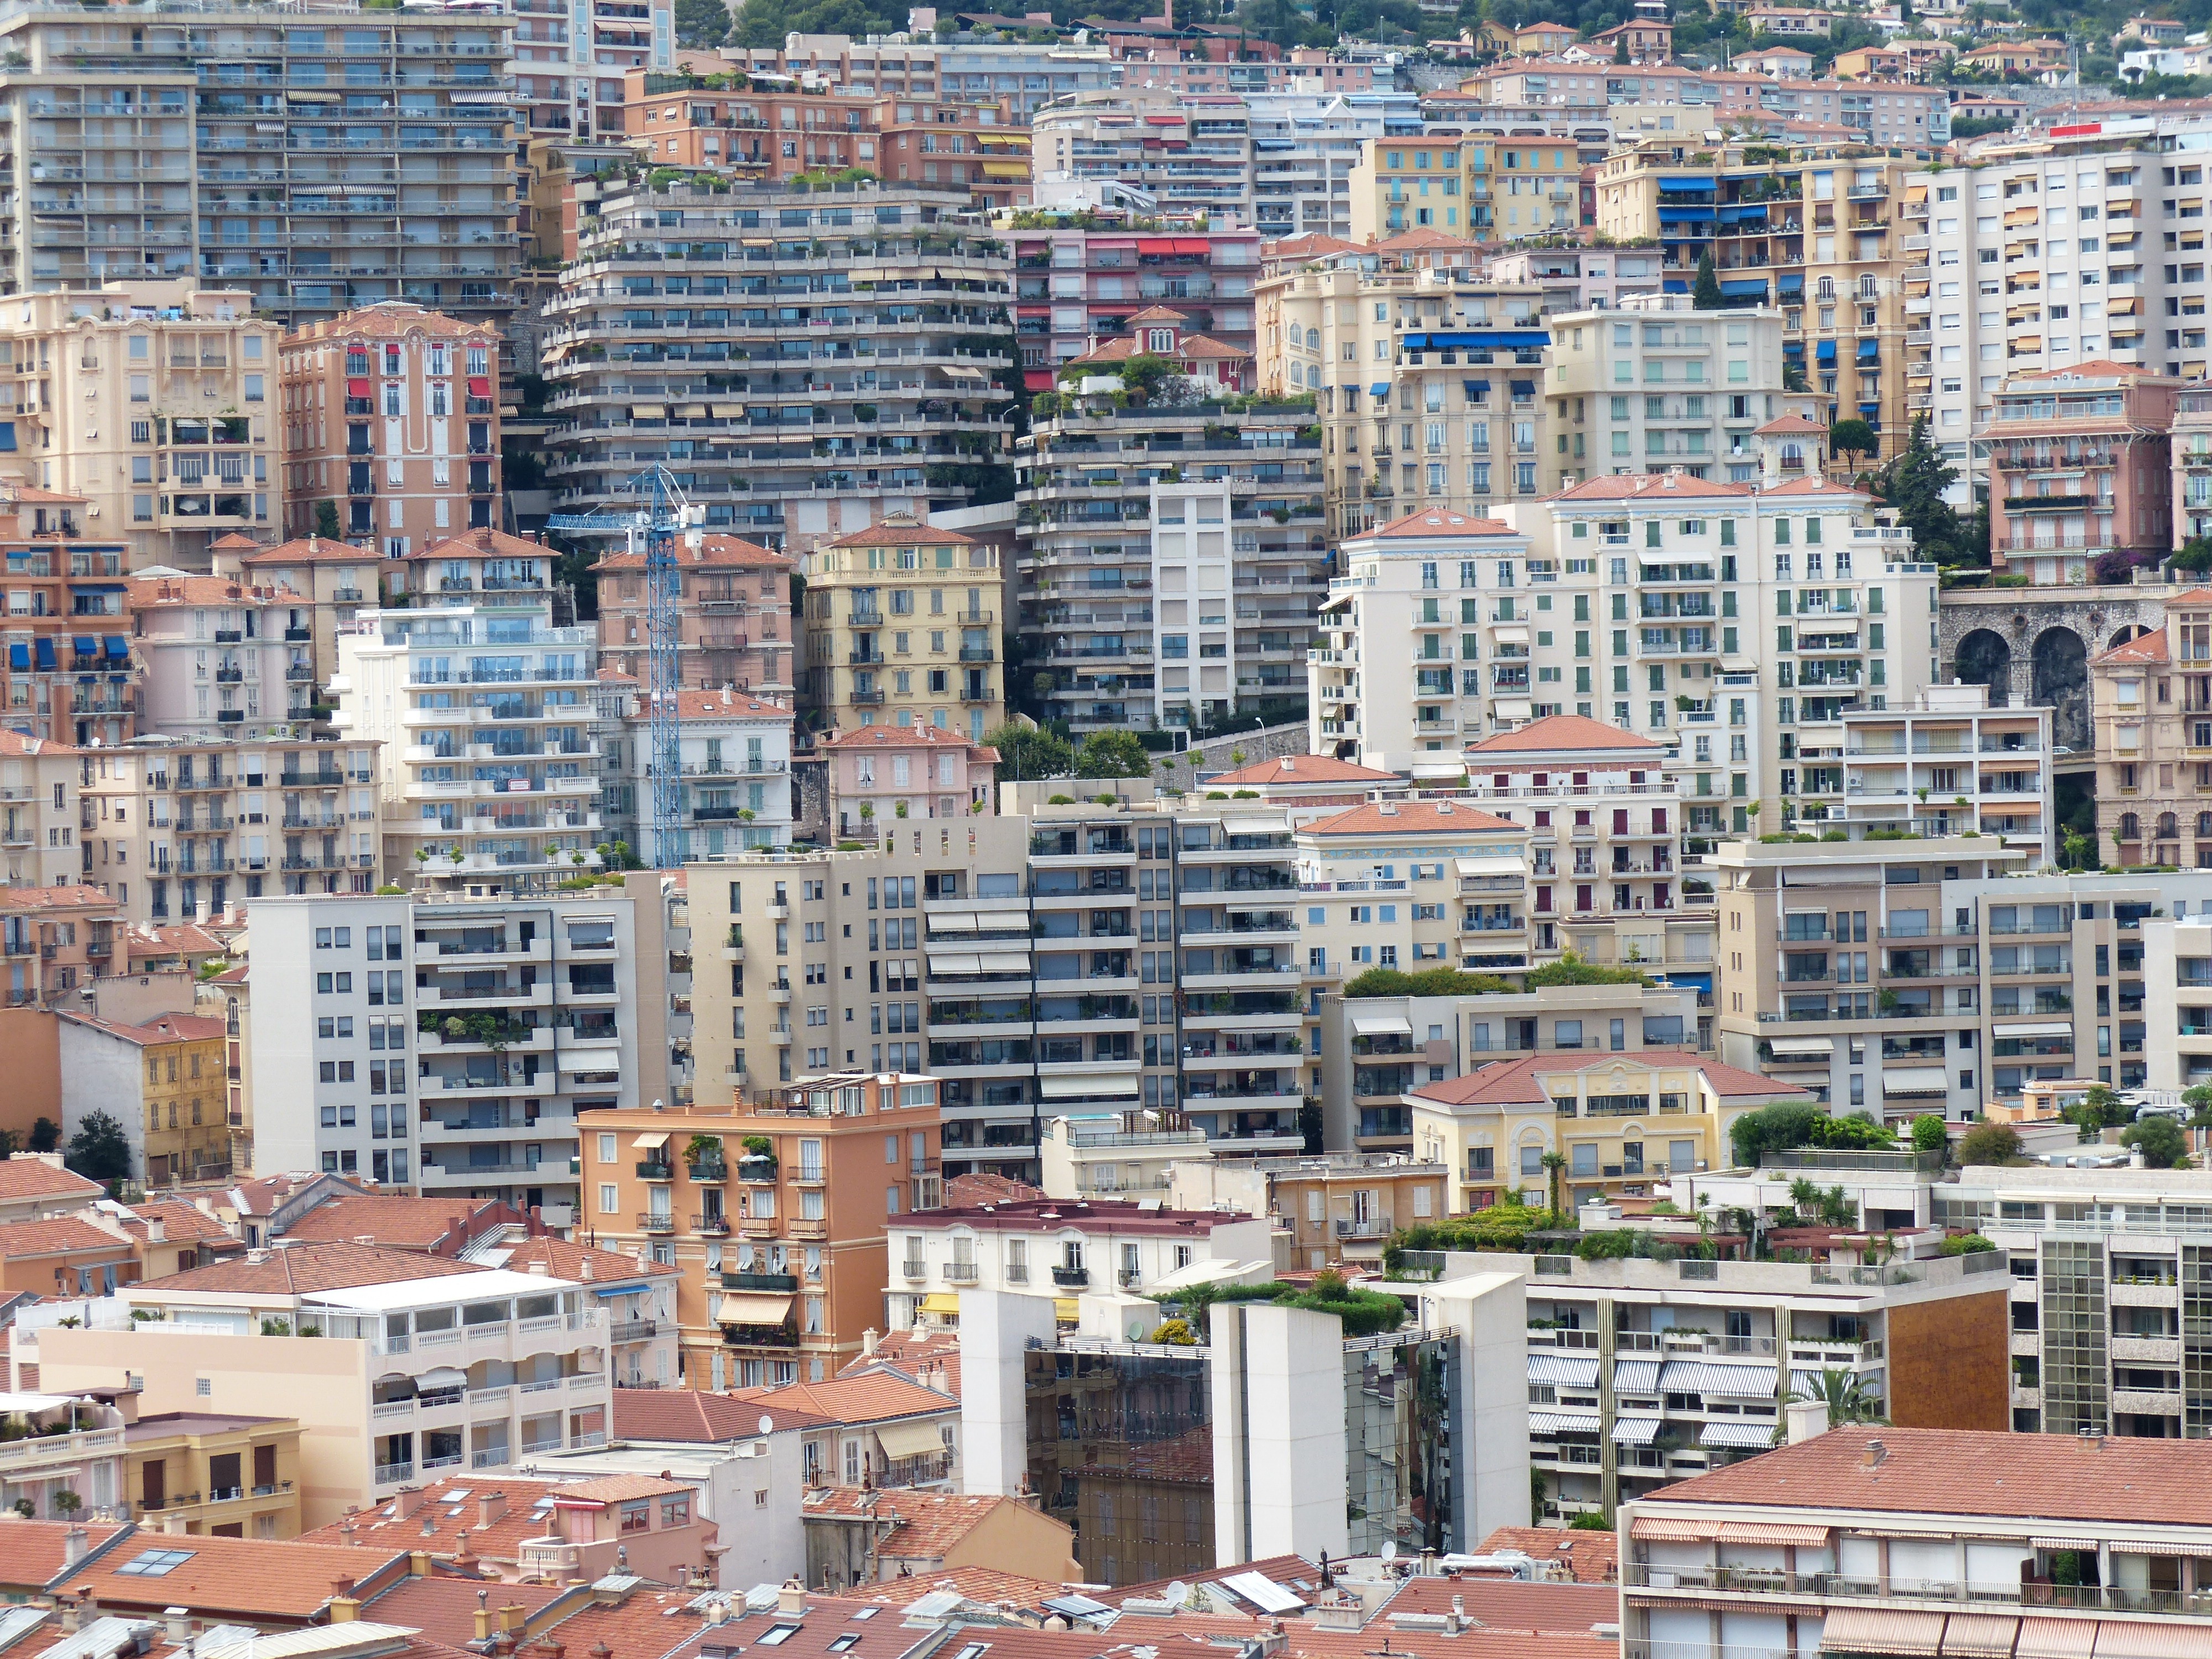
architecture, skyline, town, building, city, skyscraper, cityscape, downtown, live, suburb, living room, tower block, city view, skyscrapers, homes, monaco, pushed, metropolis, neighbourhood, wealth, bird's eye view, principality of monaco, settled, principality of, aerial photography, city state, days wealthy, hillside location, urban area, residential area, geographical feature, human settlement, metropolitan area